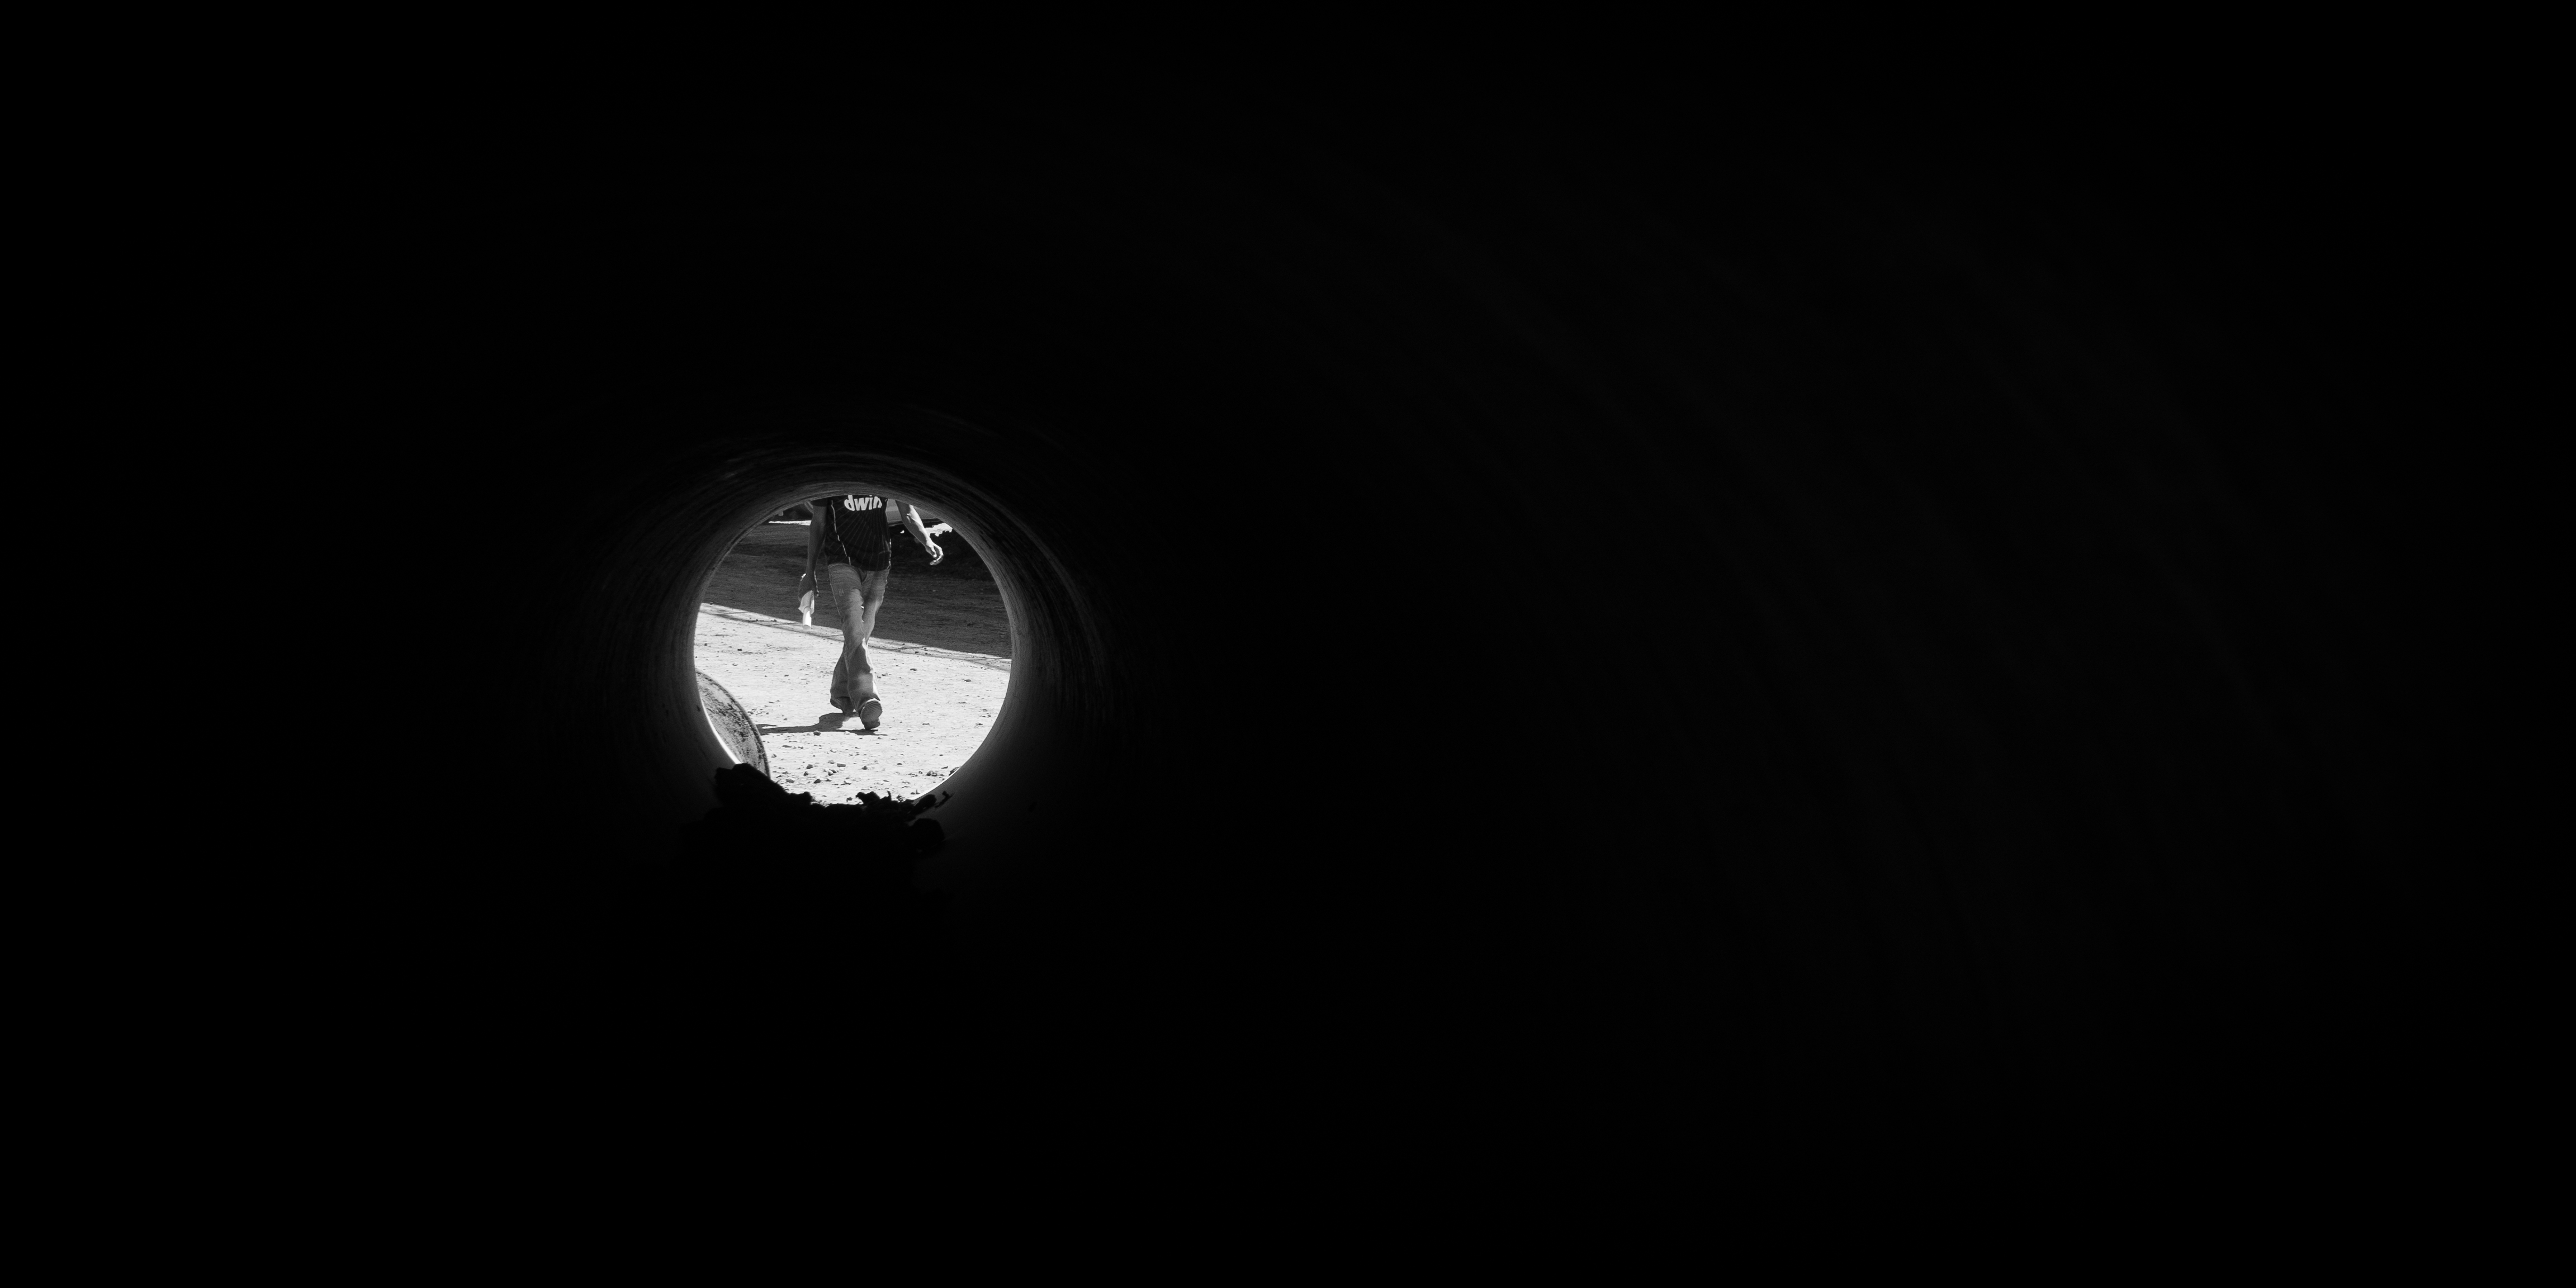
light, black and white, white, street, night, photography, darkness, black, monochrome, lighting, moon, full moon, moonlight, circle, streetphotography, flickr, thomas, eye, olympus, omd, fuji, shape, leica, monochrom, leuthard, hcb, thomasleuthard, astronomical object, monochrome photography, computer wallpaper